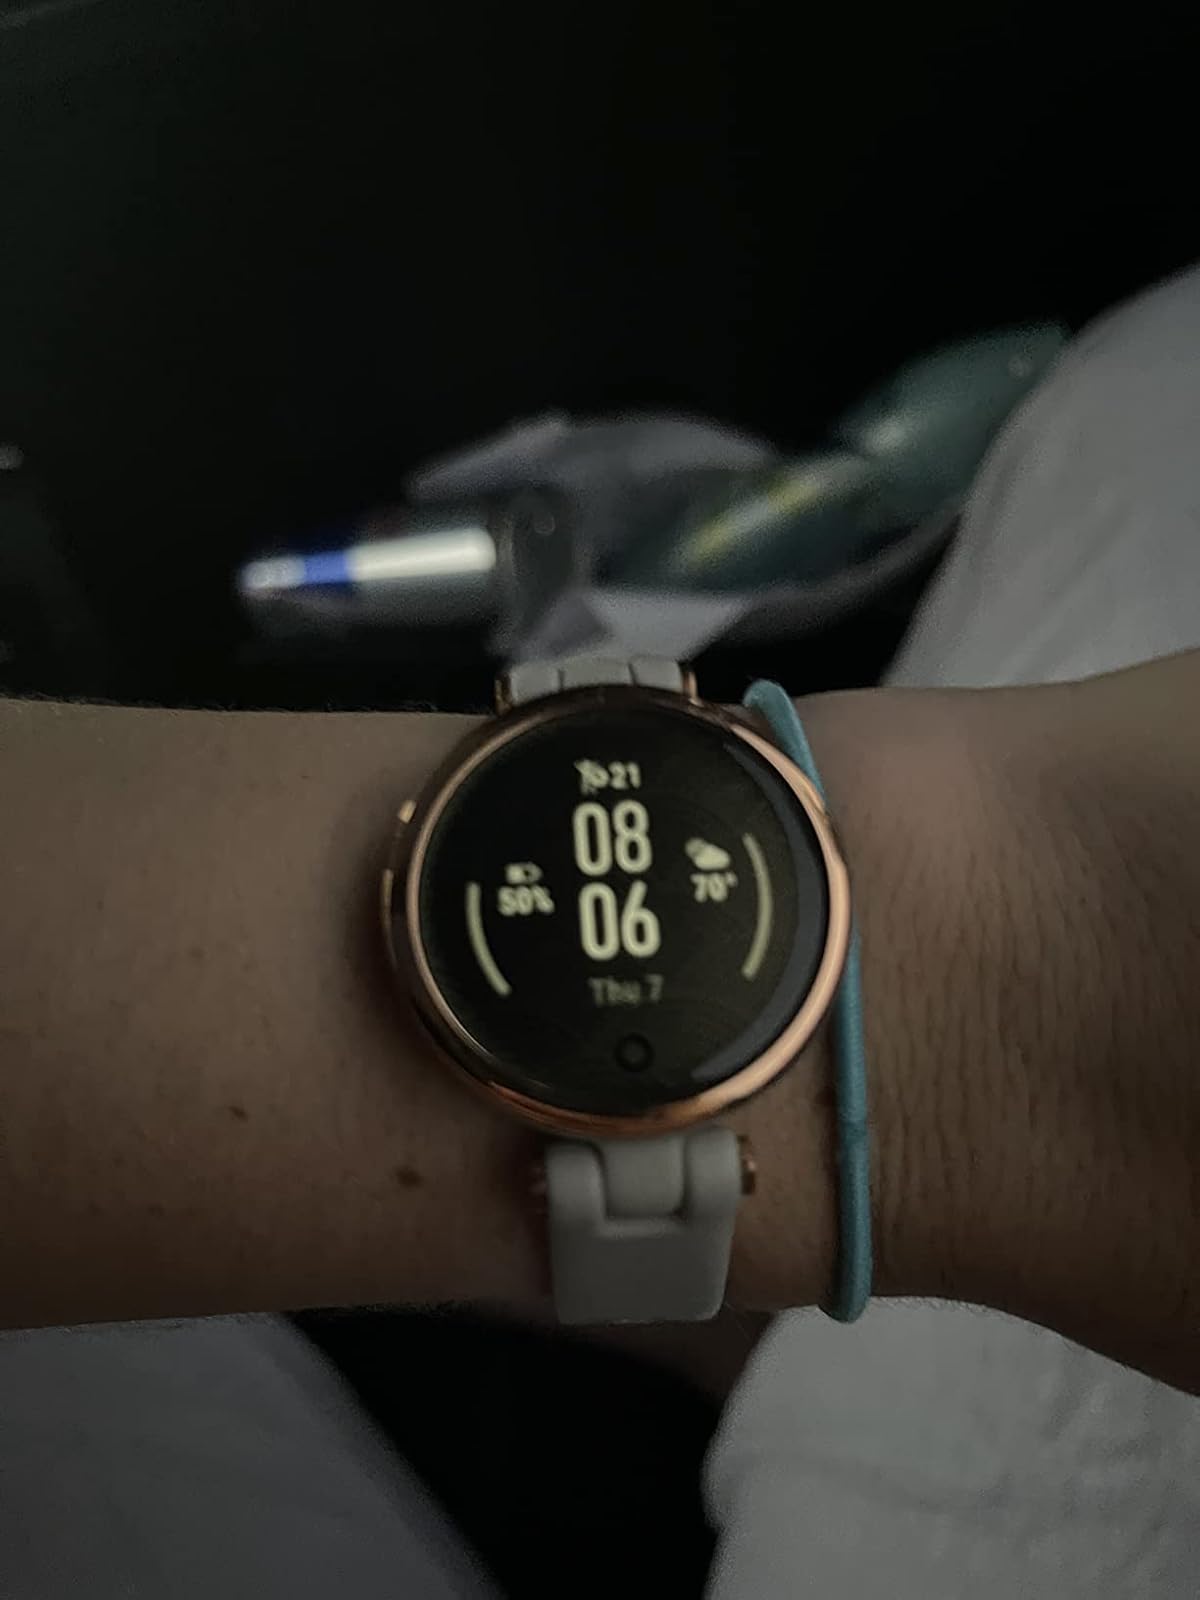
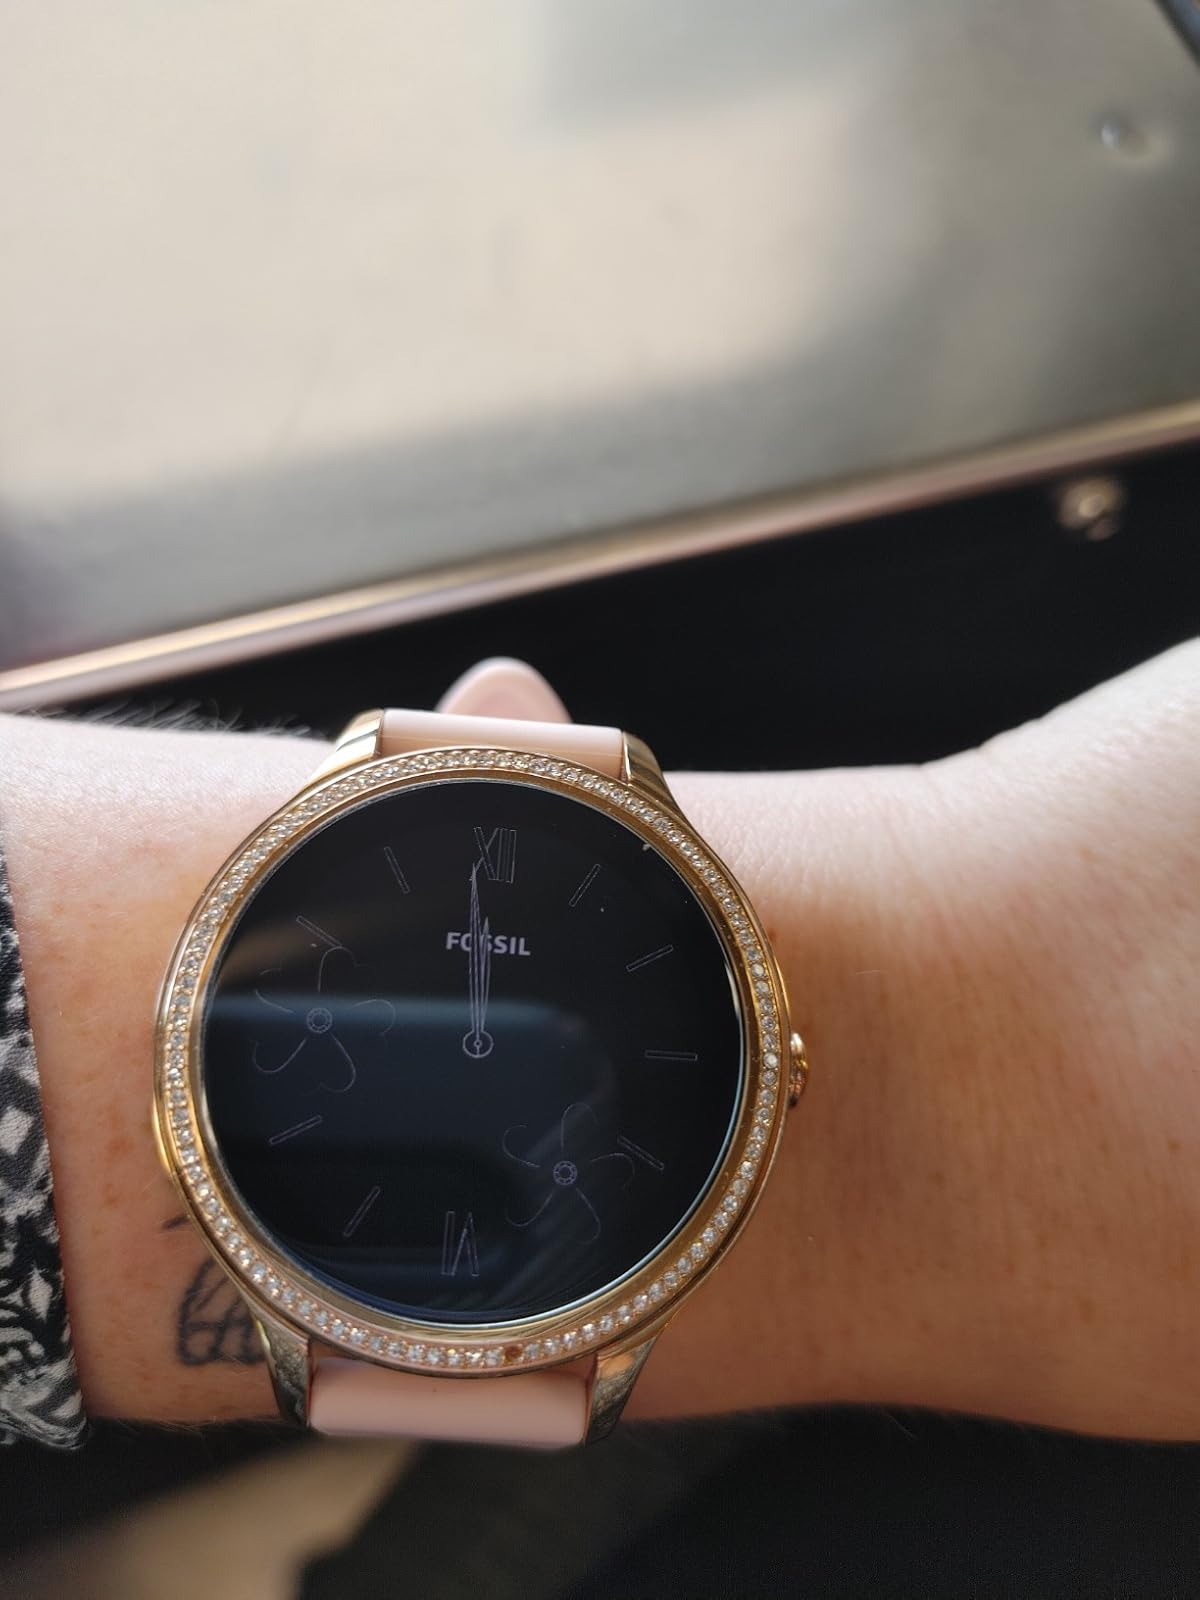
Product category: smartwatch
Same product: no